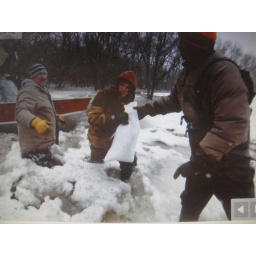
belt high in ice and sand bags